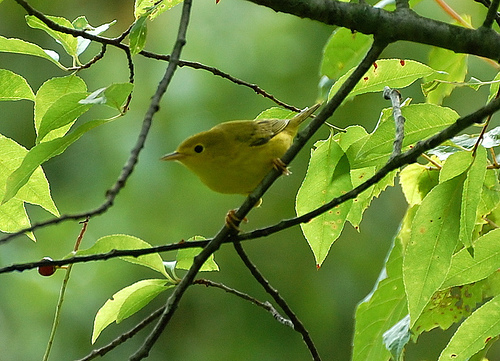
the bird has a yellow bill that is small and straight.
a small bird with a yellow belly, and a flat billthe bird is bright orange and has red wings with black eyes.
this bird has a yellow crown, a yellow bill, and a rounded bellythe birds has a yellow crown, covert, belly and abdomen with some streaks of black on its wings.
this bird has wings that are yellow and has a rotund body
this bird has wings that are black and has a yellow belly
this bird has wings that are yellow and has a short billa small bird with a green body and a yellow beak.
a small bird with a yellow green mixture and a short sharp beak.
Species: Yellow Warbler